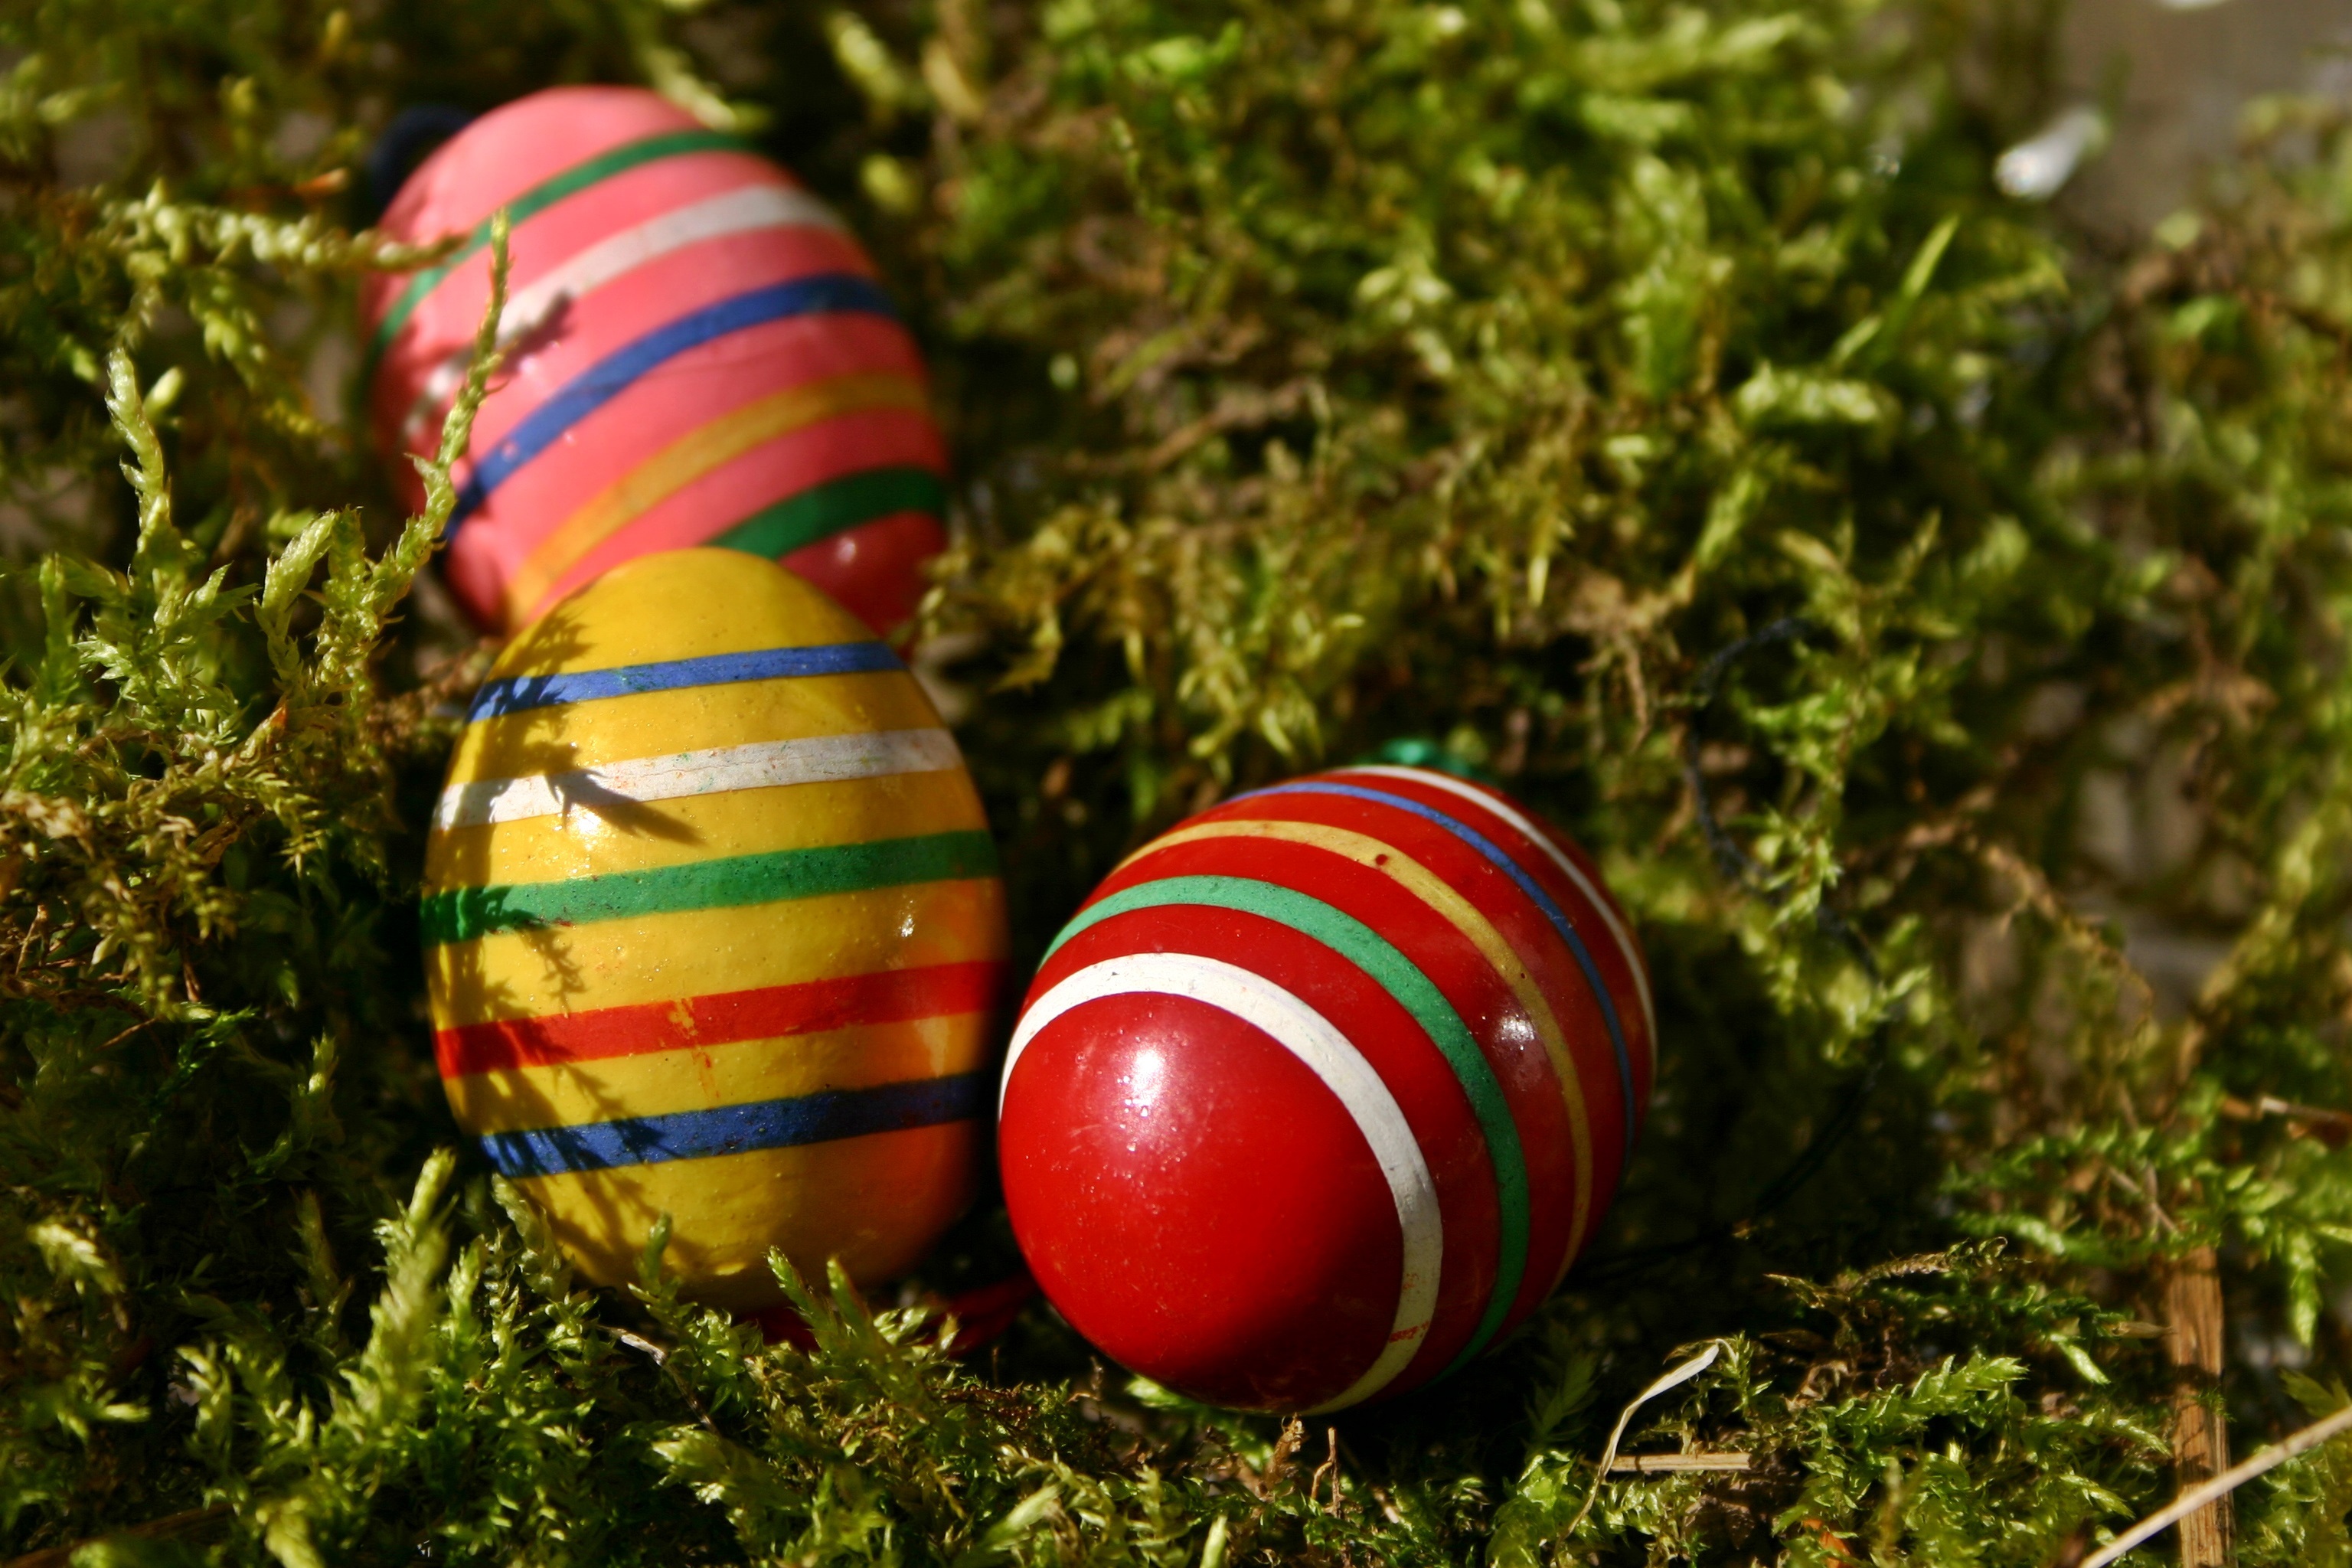
tree, grass, lawn, flower, moss, pattern, food, spring, green, red, color, autumn, colorful, christmas, egg, painting, striped, deco, art, stripes, easter, easter eggs, macro photography, retired, easter egg, easter egg painting, easter nest, easter decor, wooden eggs